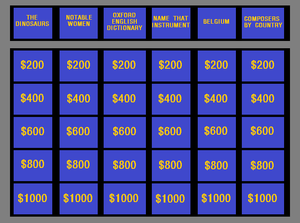
Jeopardy!
En engelsk Jeopardy!-spilleplade
Jeopardy! er et quiz-program på dansk TV 2 og på TV3. Deltagerne nåede frem til TV-optagelserne gennem quiz-konkurrencer landet over. Under selve konkurrencen blev de tre deltagere stillet spørgsmål i seks kategorier. Afhængigt af sværhedsgraden udløste rigtige besvarelser præmier på mellem 100 og 1.000 kroner.